Rink Design Partnership

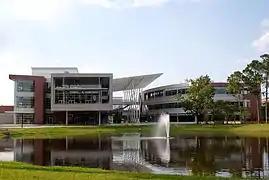
Student Union (University of North Florida)

Rink Design Partnership was an architectural firm in Jacksonville, Florida. The firm's best known work may be the University of North Florida Student Union building. It was listed as one of Florida's top 100 buildings by the American Institute of Architects. The firm was in business for about 25 years and closed in 2010 over financial issues. Jack Diamond, known as "Mr. Downtown", was the firm's senior principal. Other principals were Glenn Dasher, Craig Davisson and Tom Hurst In 2010, Diamond opened a new firm called Diamond Architectural Group.